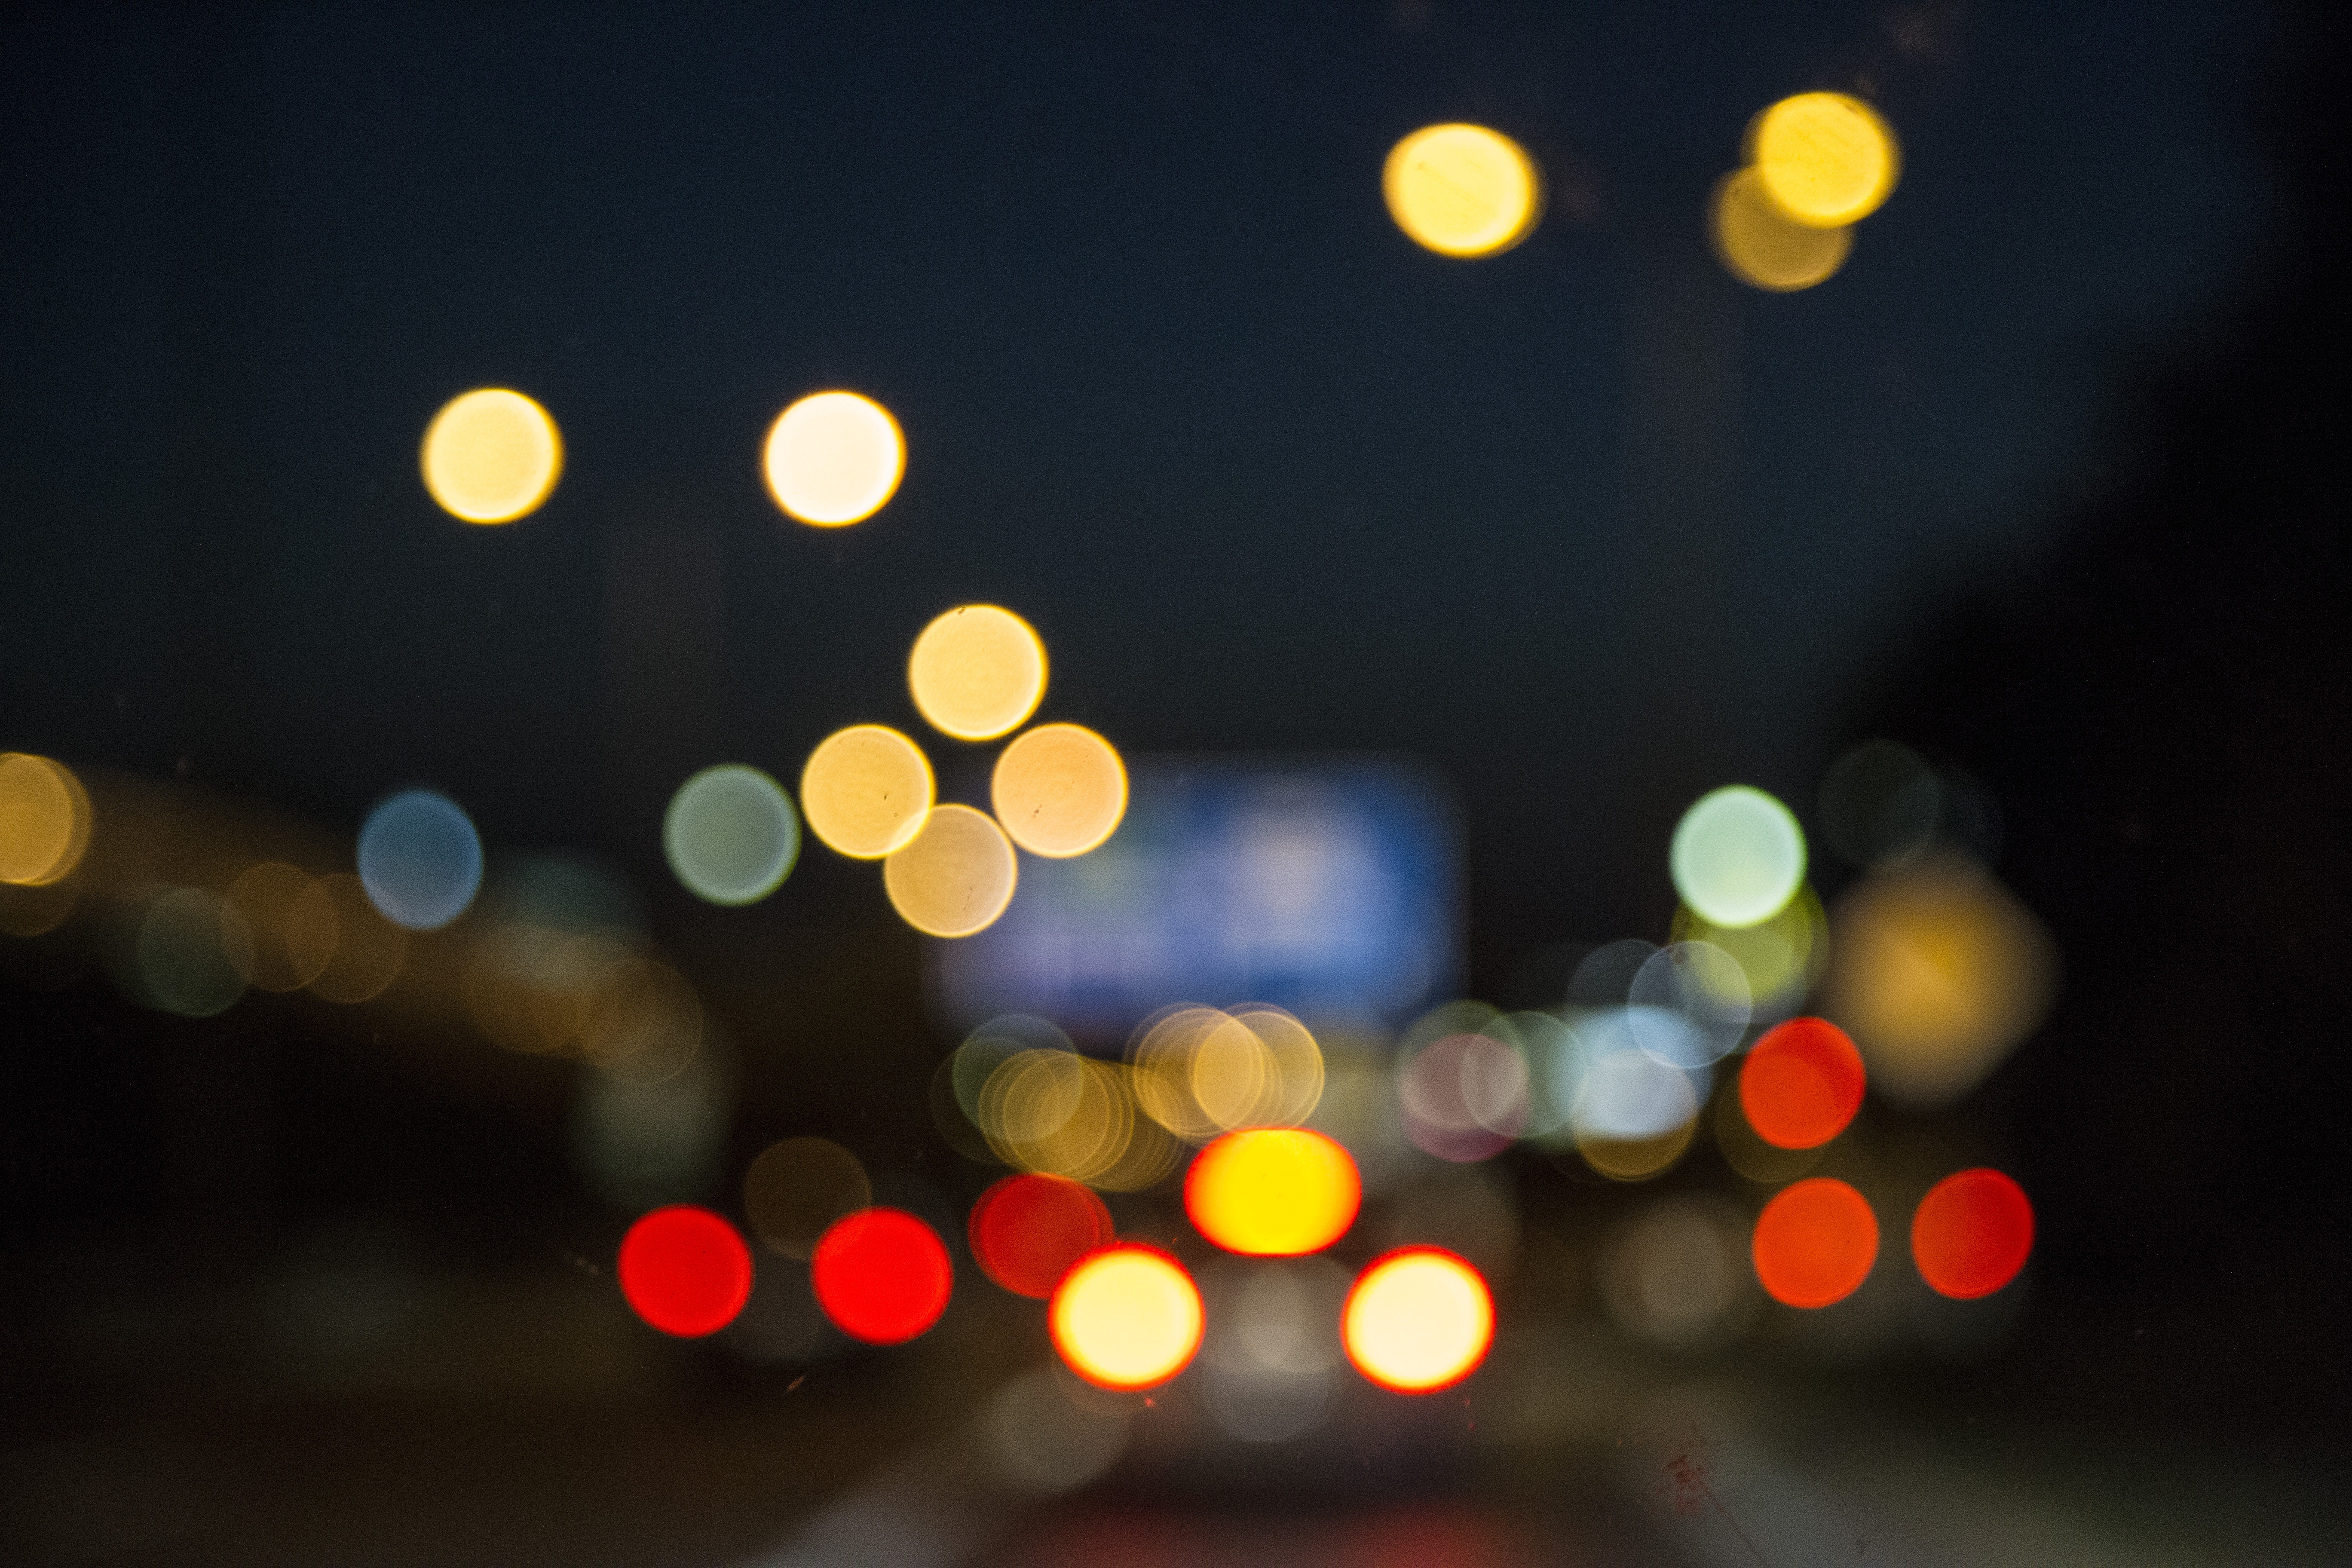
light, bokeh, blur, night, flower, town, city, dark, evening, color, darkness, yellow, lighting, circle, lights, blurry, shape, macro photography, out of focus